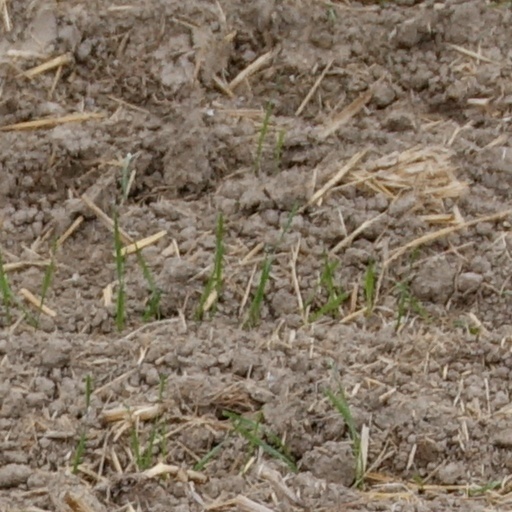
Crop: wheat